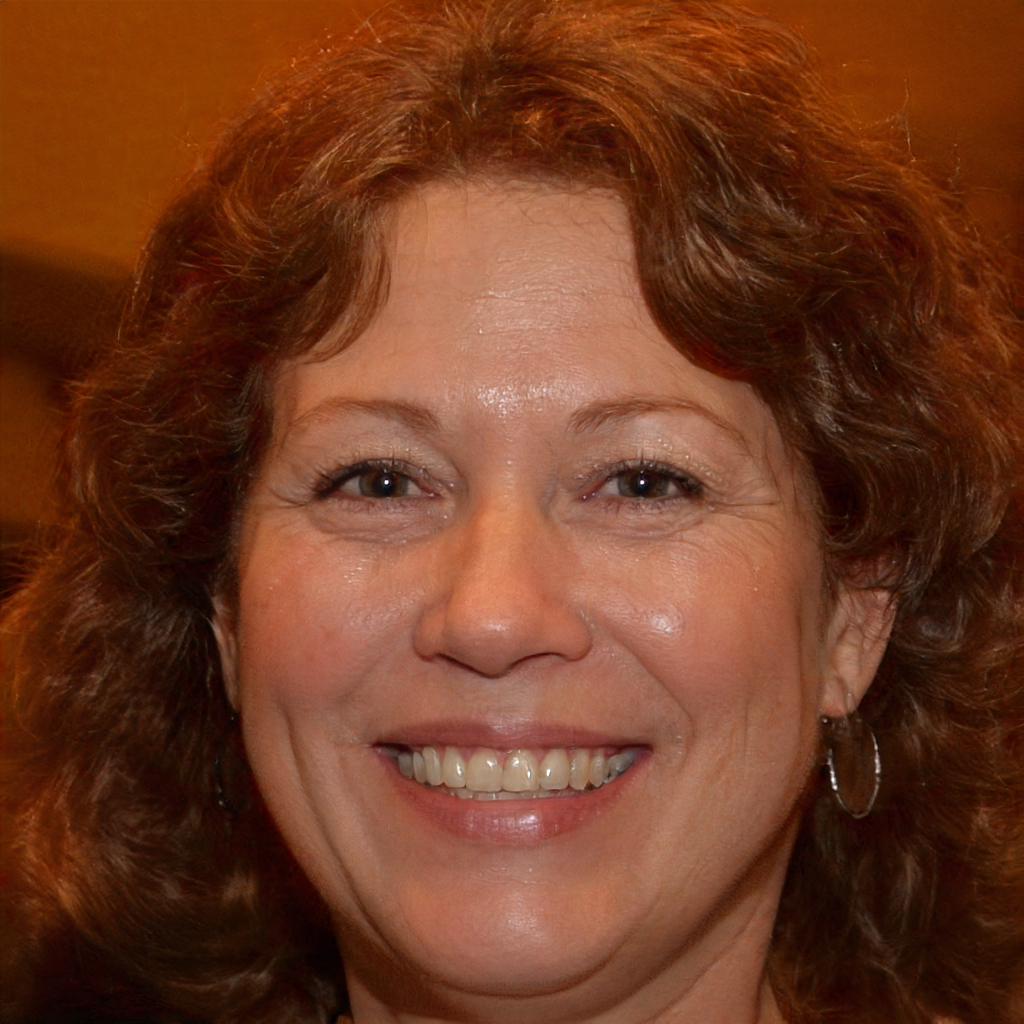
Gender: Female